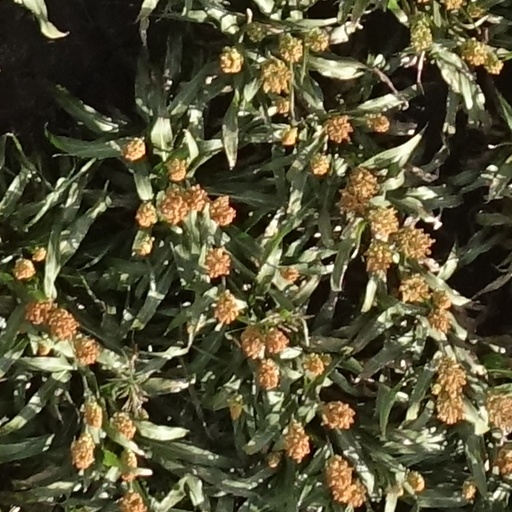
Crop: sorghum